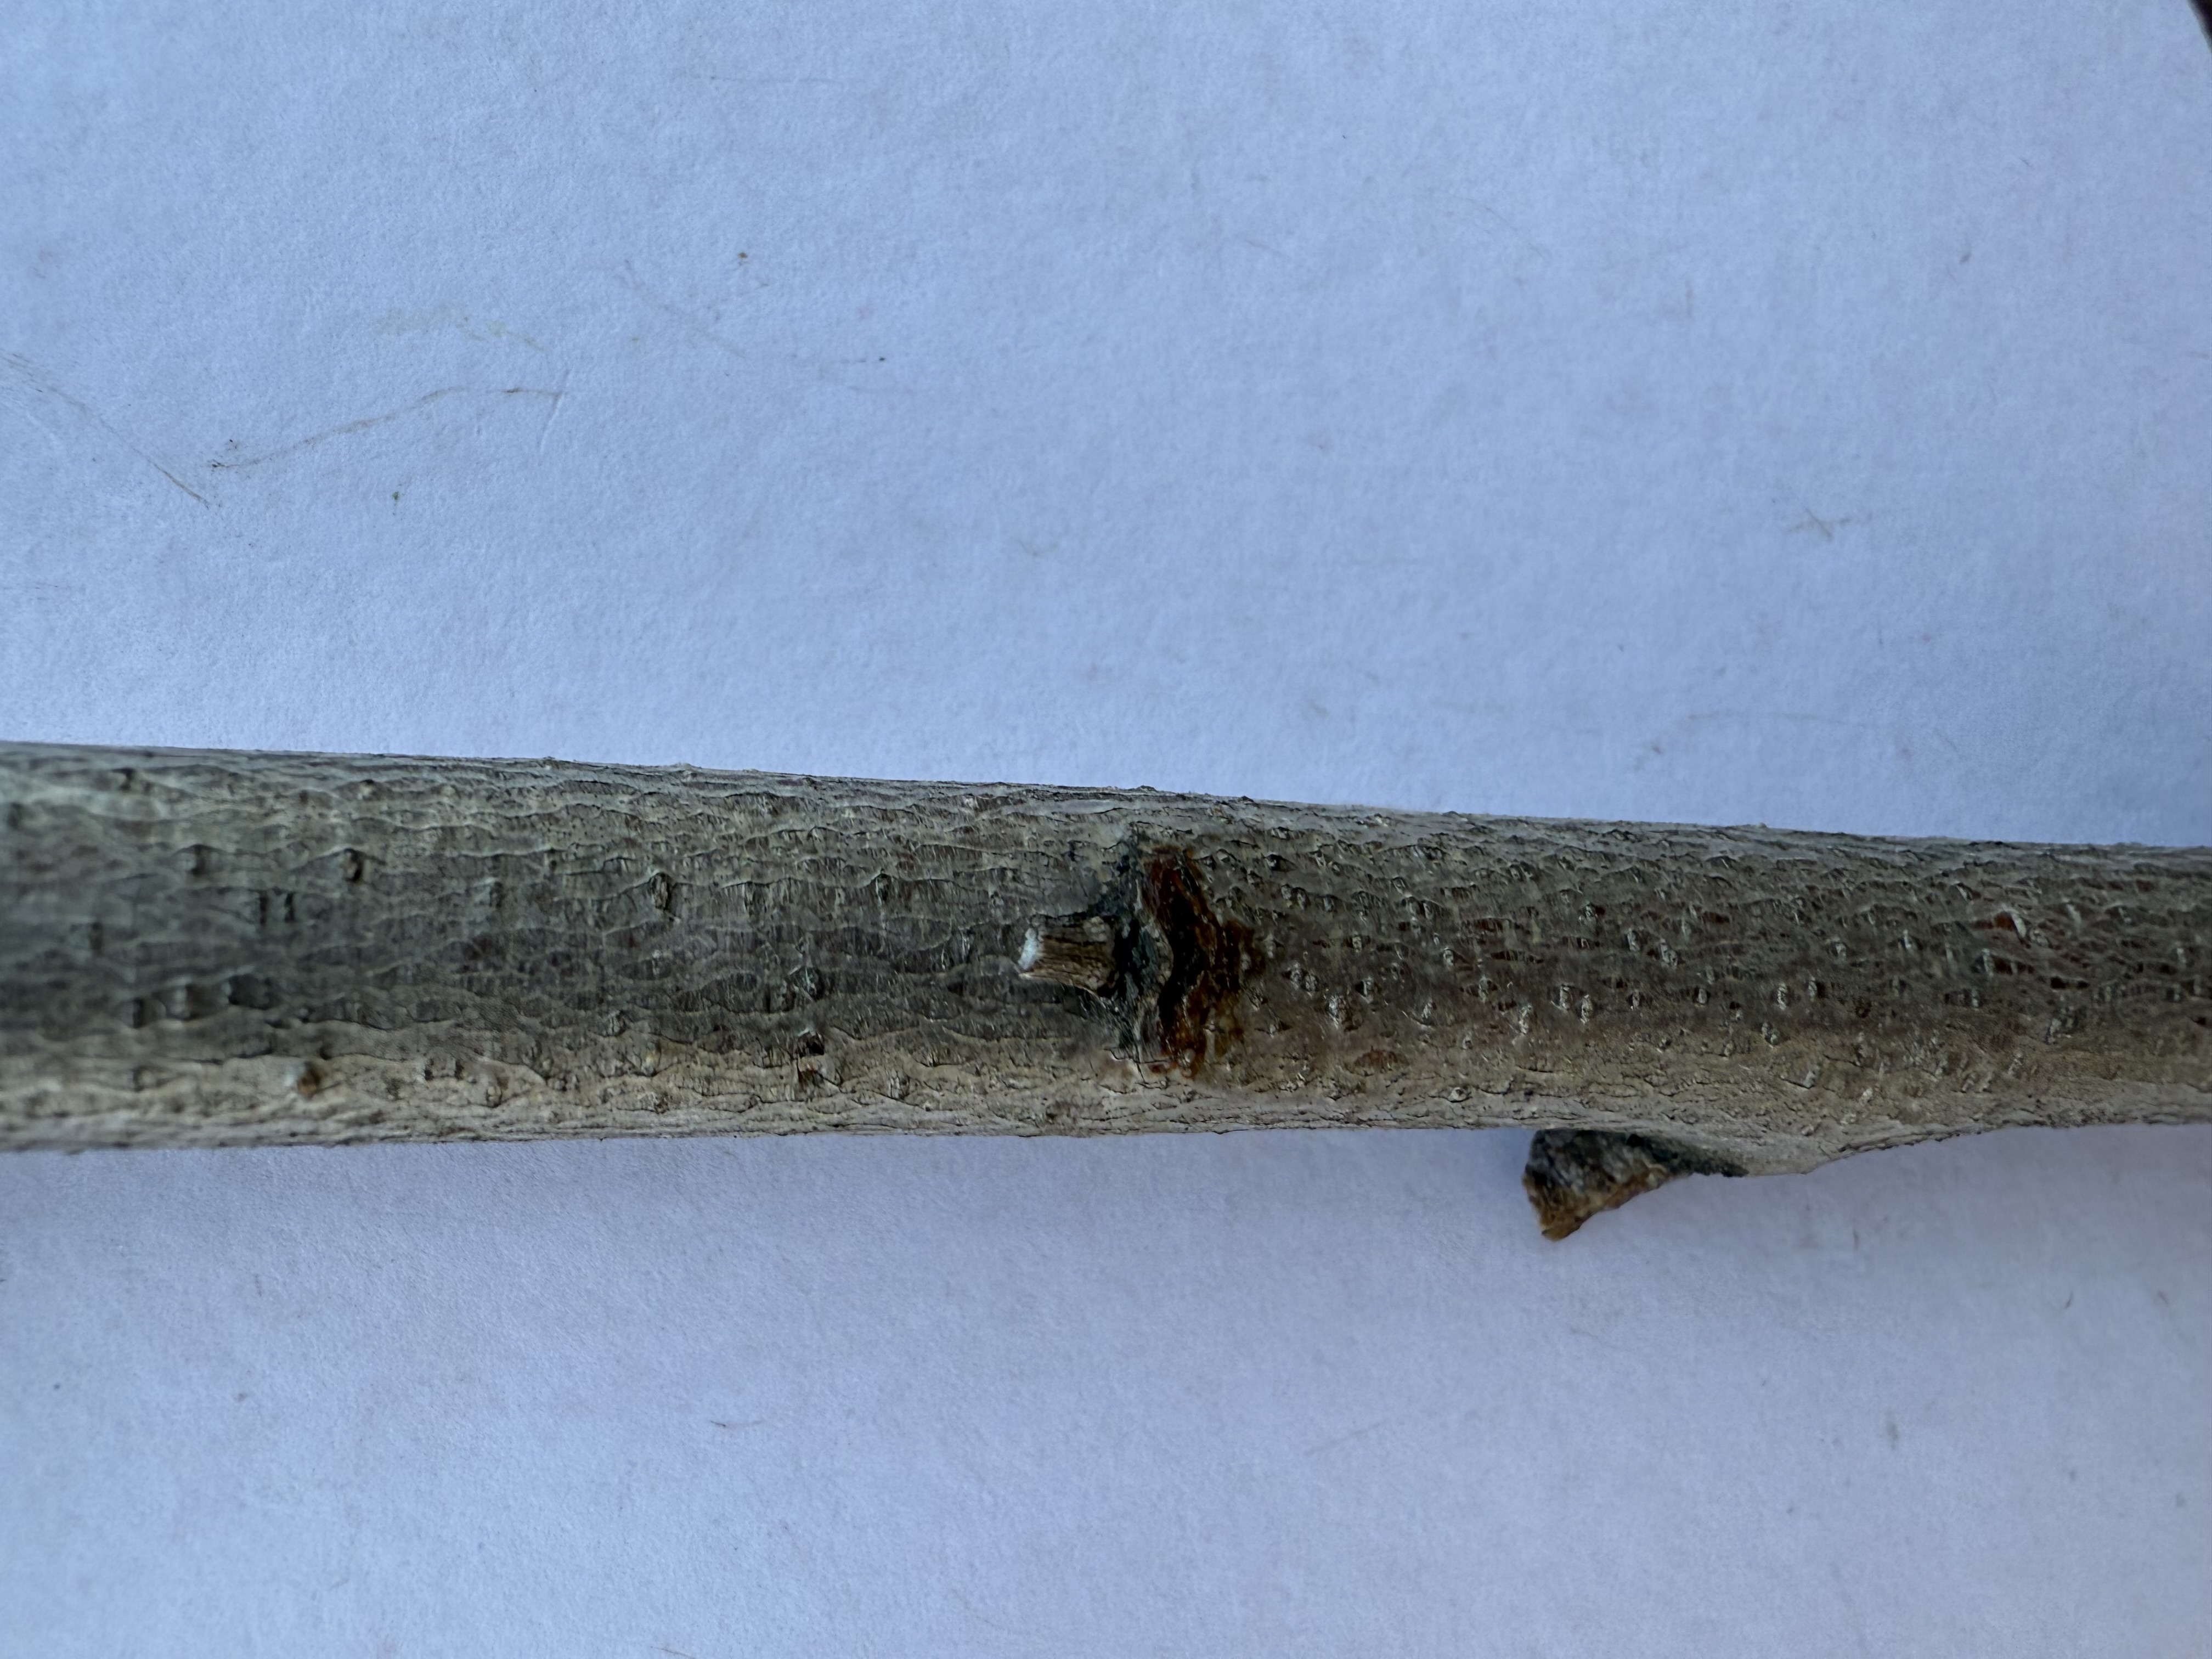
Variety: Red Nectarine